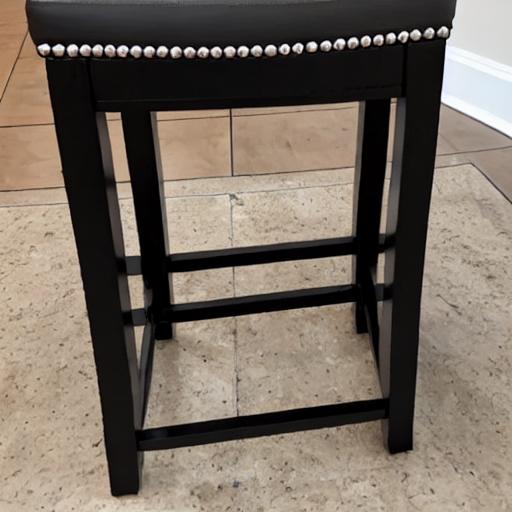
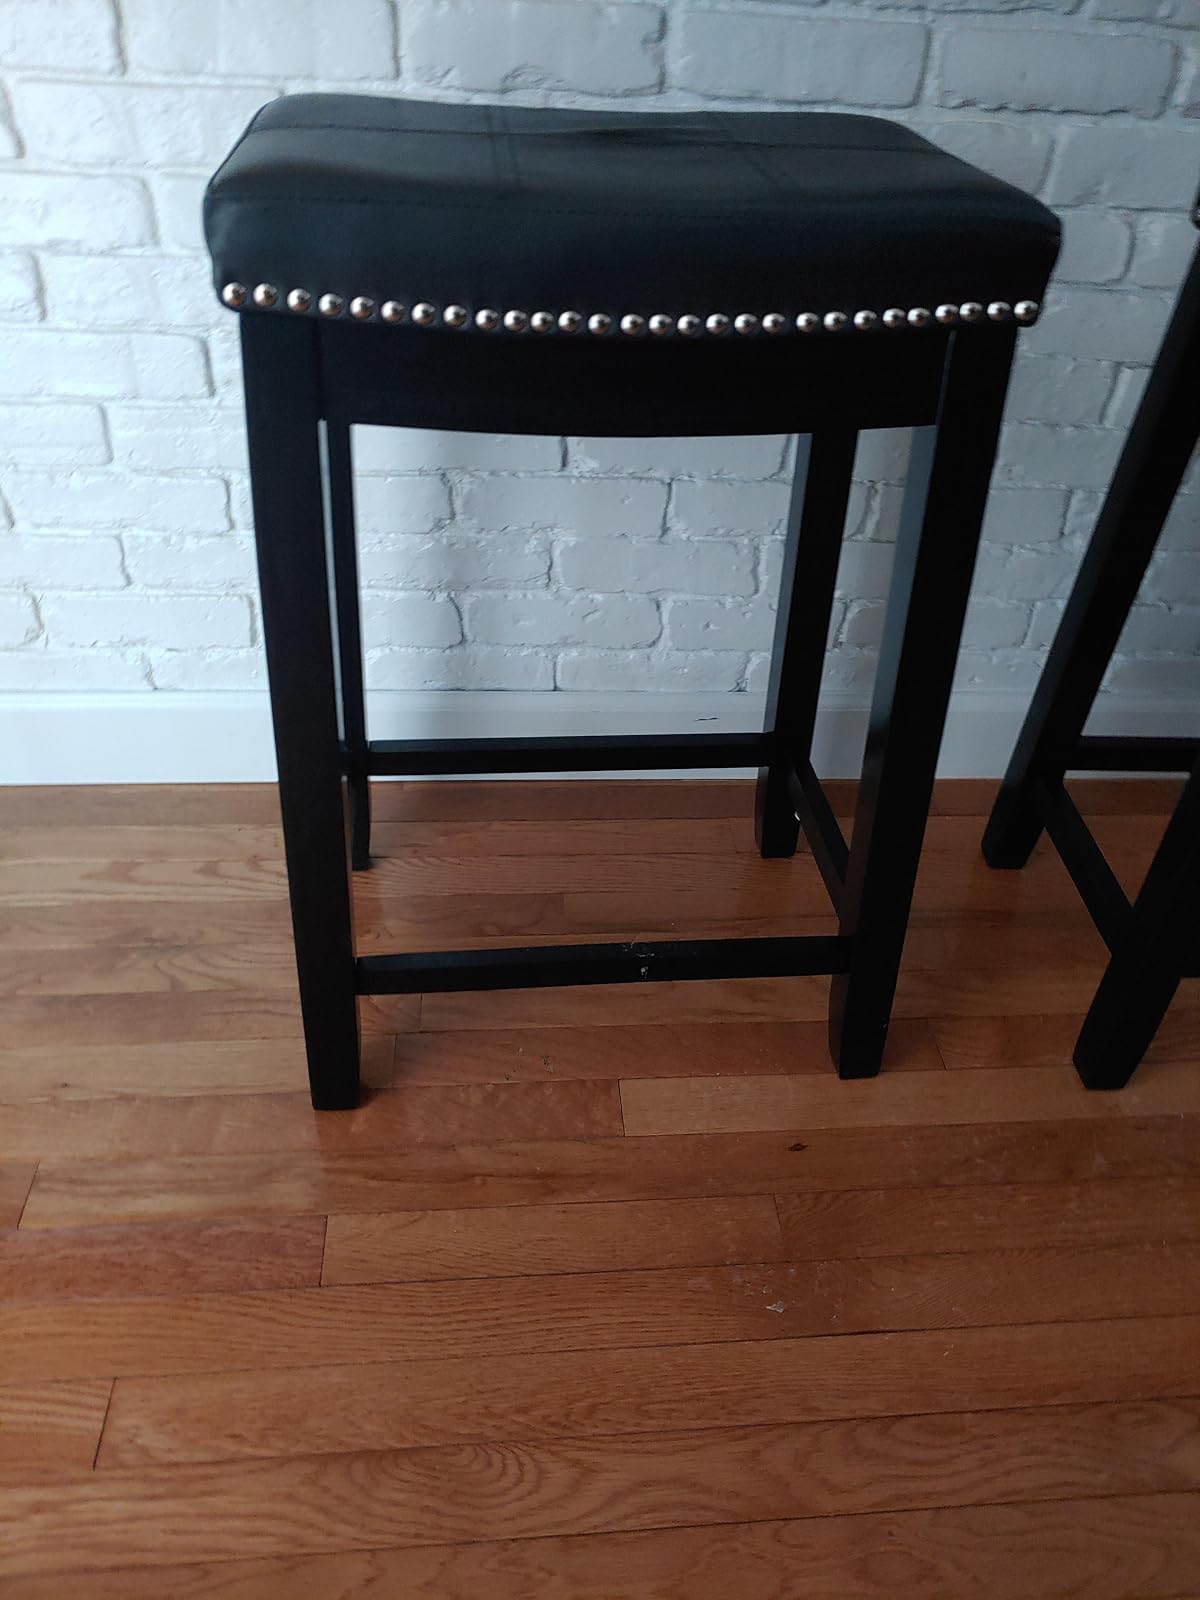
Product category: stool
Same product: no